VFA-25

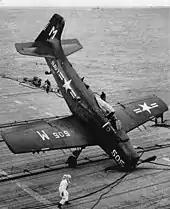
A U.S. Navy Douglas AD-4 Skyraider of Attack Squadron 65 (VA-65) "Fist of the Fleet" hits the barrier with a faulty tailhook aboard the aircraft carrier USS Yorktown (CVA-10). VA-65 was assigned to Carrier Air Group 2 (CVG-2) aboard the Yorktown for a deployment to the Western Pacific from 3 August 1953 to 3 March 1954.

The outbreak of hostilities with which would become the Korean War saw the squadron transferred to NAS Moffett Field, California.